Manchester, Bury and Rossendale Railway

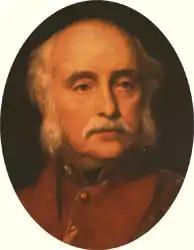
Sir Charles William Pasley (1780–1861), from 23 November 1841 the Inspector-General of railways

In the early 1840s the nearest railway to Bury was the Manchester and Bolton Railway, at its closest through Stoneclough almost 4.5 miles distant. This railway company had initially proposed to create a branch to Bury, but technical difficulties meant that the connection never materialised.